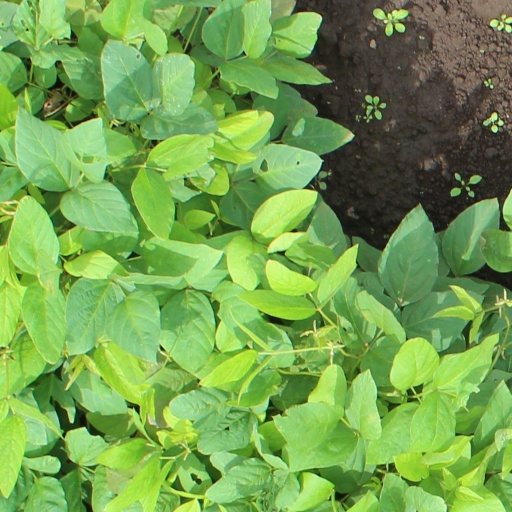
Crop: soybean